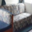
Label: couch